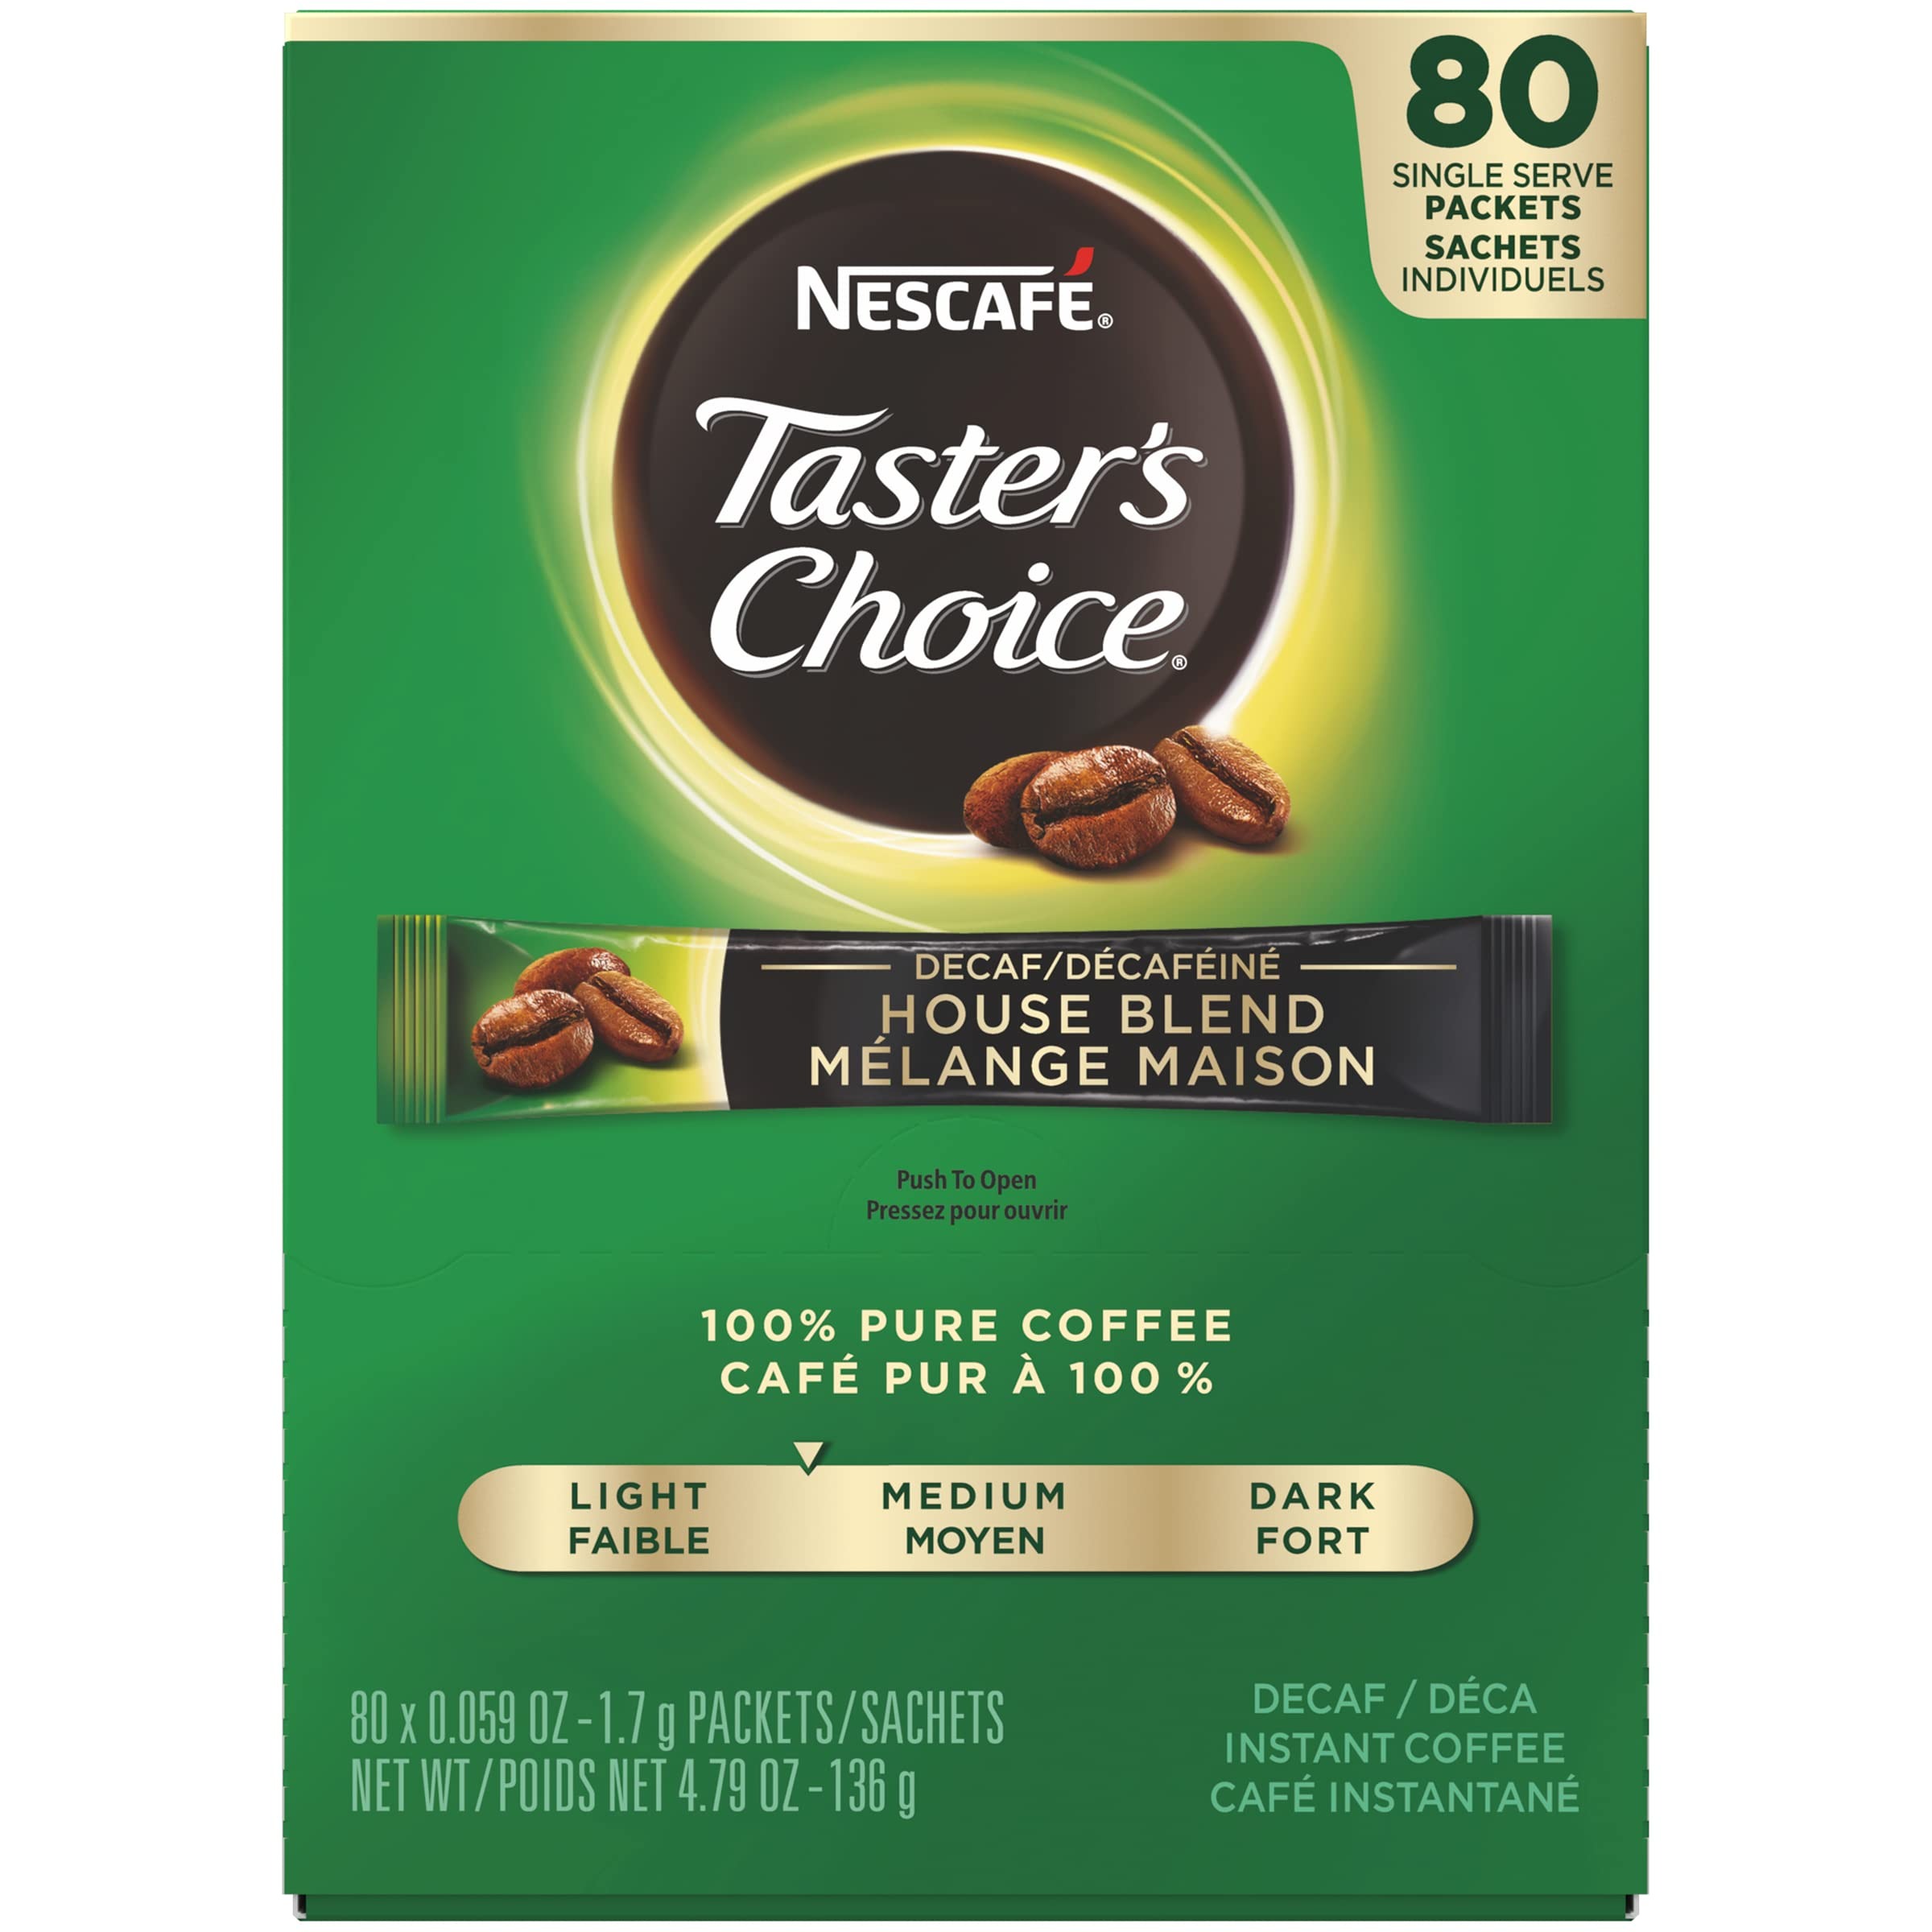
Item Name: Nescafe Instant Coffee Packets, Decaf, Taster's Choice Light Roast, 1.7 g Singles (Pack of 80)
Bullet Point 1: NESCAFE Taster's Choice House Blend Decaf Coffee Stick Packs are a smooth and mild roasted decaf instant coffee made from 100% pure, responsibly sourced coffee beans
Bullet Point 2: Master Coffee Crafters roast and brew our special blend of premium quality coffee beans. They then flash freeze the coffee to lock in the signature smooth and well-balanced flavor.
Bullet Point 3: Easily prepare fresh-tasting, consistent coffee without the hassle of roasting and grinding
Bullet Point 4: Make a quick, fresh-tasting cup of single serve coffee
Bullet Point 5: We believe the choices we make matter. That’s why we use responsibly sourced beans from the finest coffee growing regions around the world.
Value: 6.0
Unit: Count

Price: 32.99